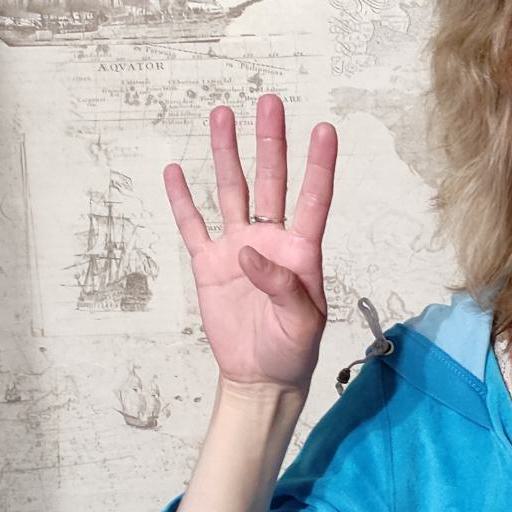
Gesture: four